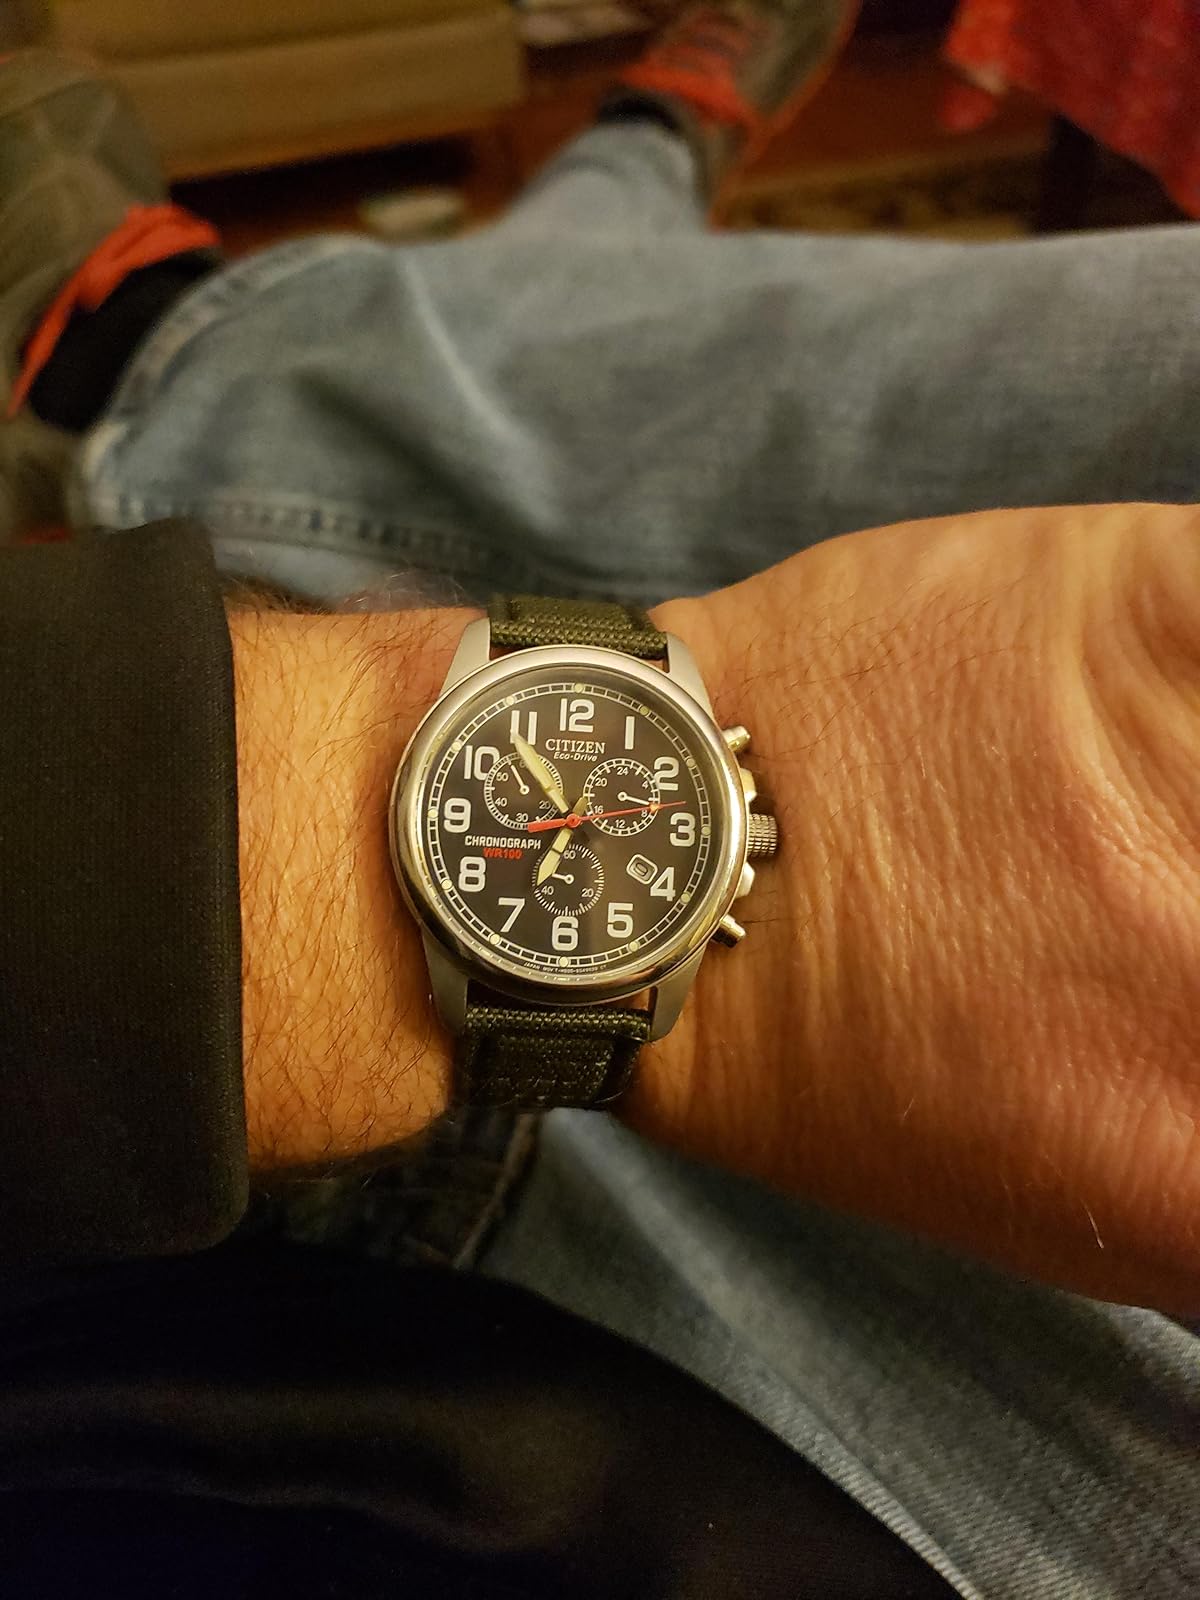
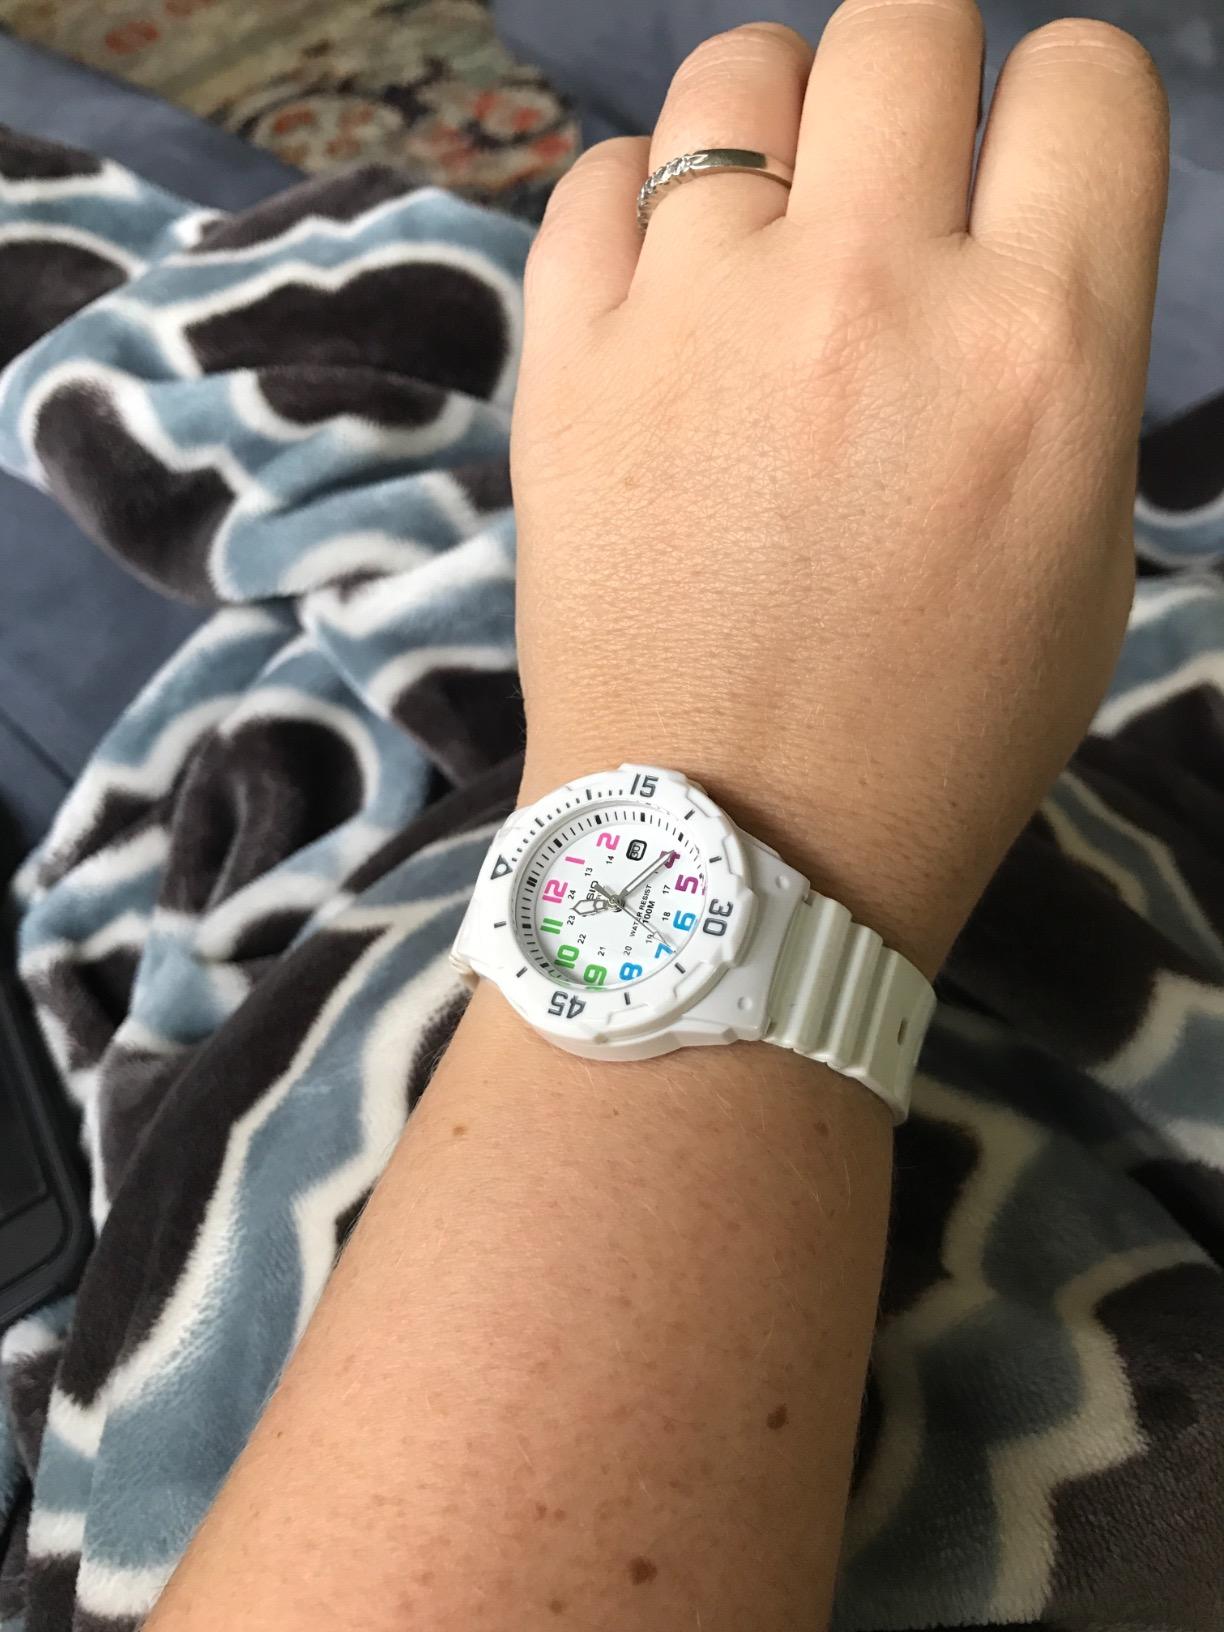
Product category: accessories_watch
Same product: no